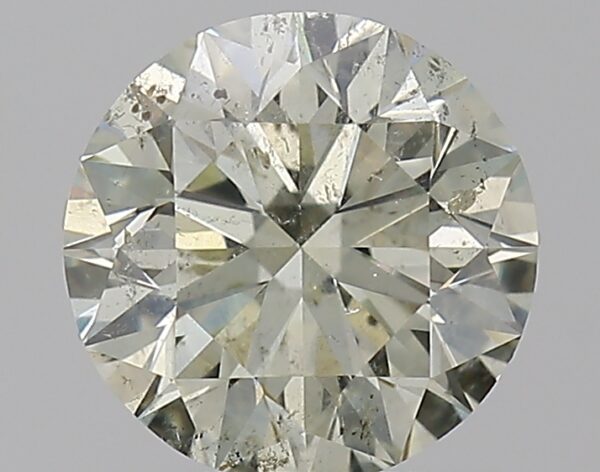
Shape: round
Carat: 1
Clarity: SI2
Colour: L
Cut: EX
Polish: EX
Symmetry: EX
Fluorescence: ST
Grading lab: IGI
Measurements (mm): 6.33 x 6.29 x 3.99